Keskese

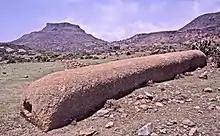
Ancient Eritrea, dating back to the D'mt period.

Keskese (Ge'ez: ከስከሰ; Sabaic: 𐩫𐩪𐩫𐩪) is an archaeological site in Eritrea. It is the seat of an ancient D'mt kingdom ruin, and is situated north of Matara. Dating from around 500 BCE, it is renowned for its old stelae. Some of the edifices at the site are inscribed in Ge'ez, and are up to 14 metres in height. Keskese was excavated by Daniel Habtemichael in the early 2000s (decade).